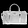
Label: Bag